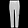
Label: Trouser